Timeline of the COVID-19 pandemic in Japan

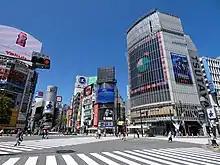
A noticeable lack of pedestrians in Shibuya Crossing during the state of emergency, April 2020

On 1 April, the government established a team to determine Japan's response to the coronavirus outbreak as well as other national challenges.